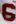
Number: 6